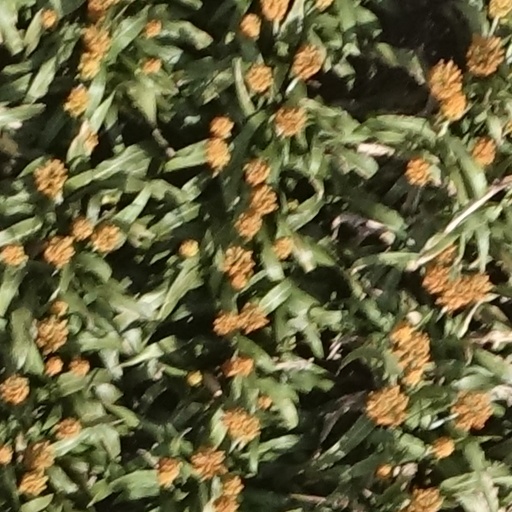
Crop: sorghum